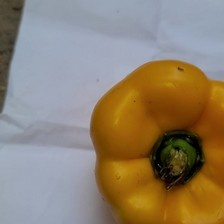
Label: capsicum